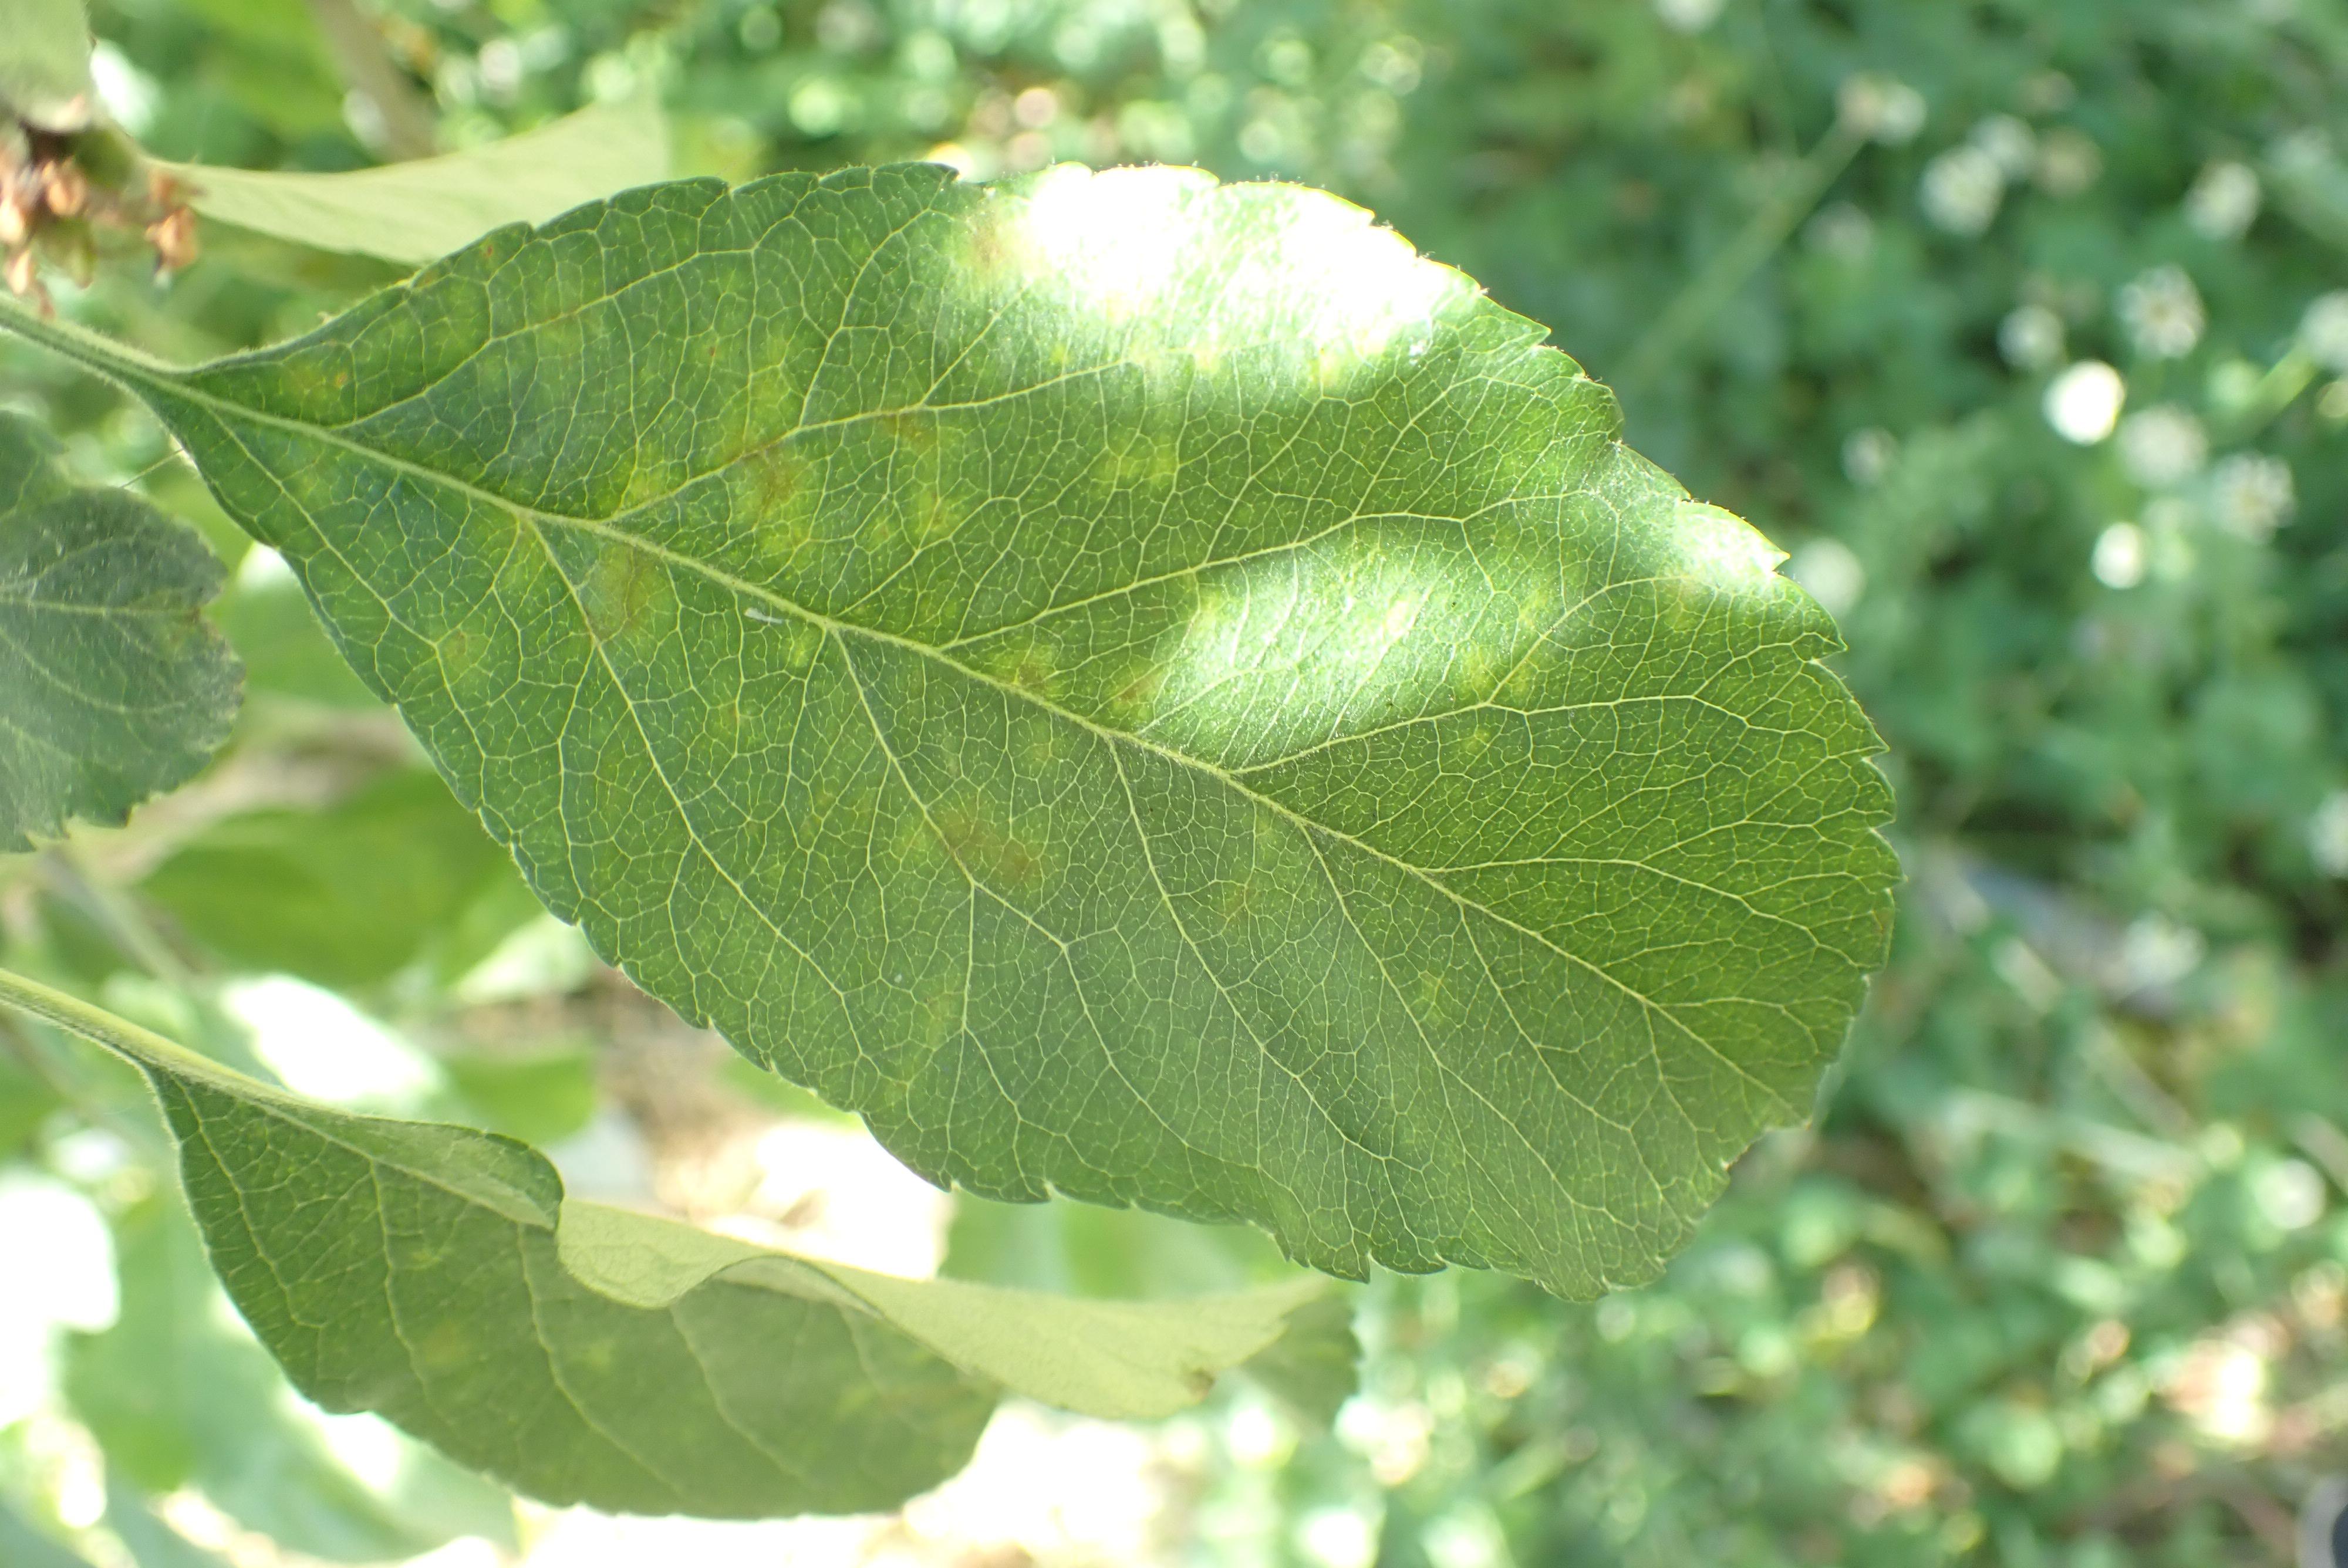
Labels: scab